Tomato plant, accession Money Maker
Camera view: bottom (45 deg); turntable rotation: 180 degrees
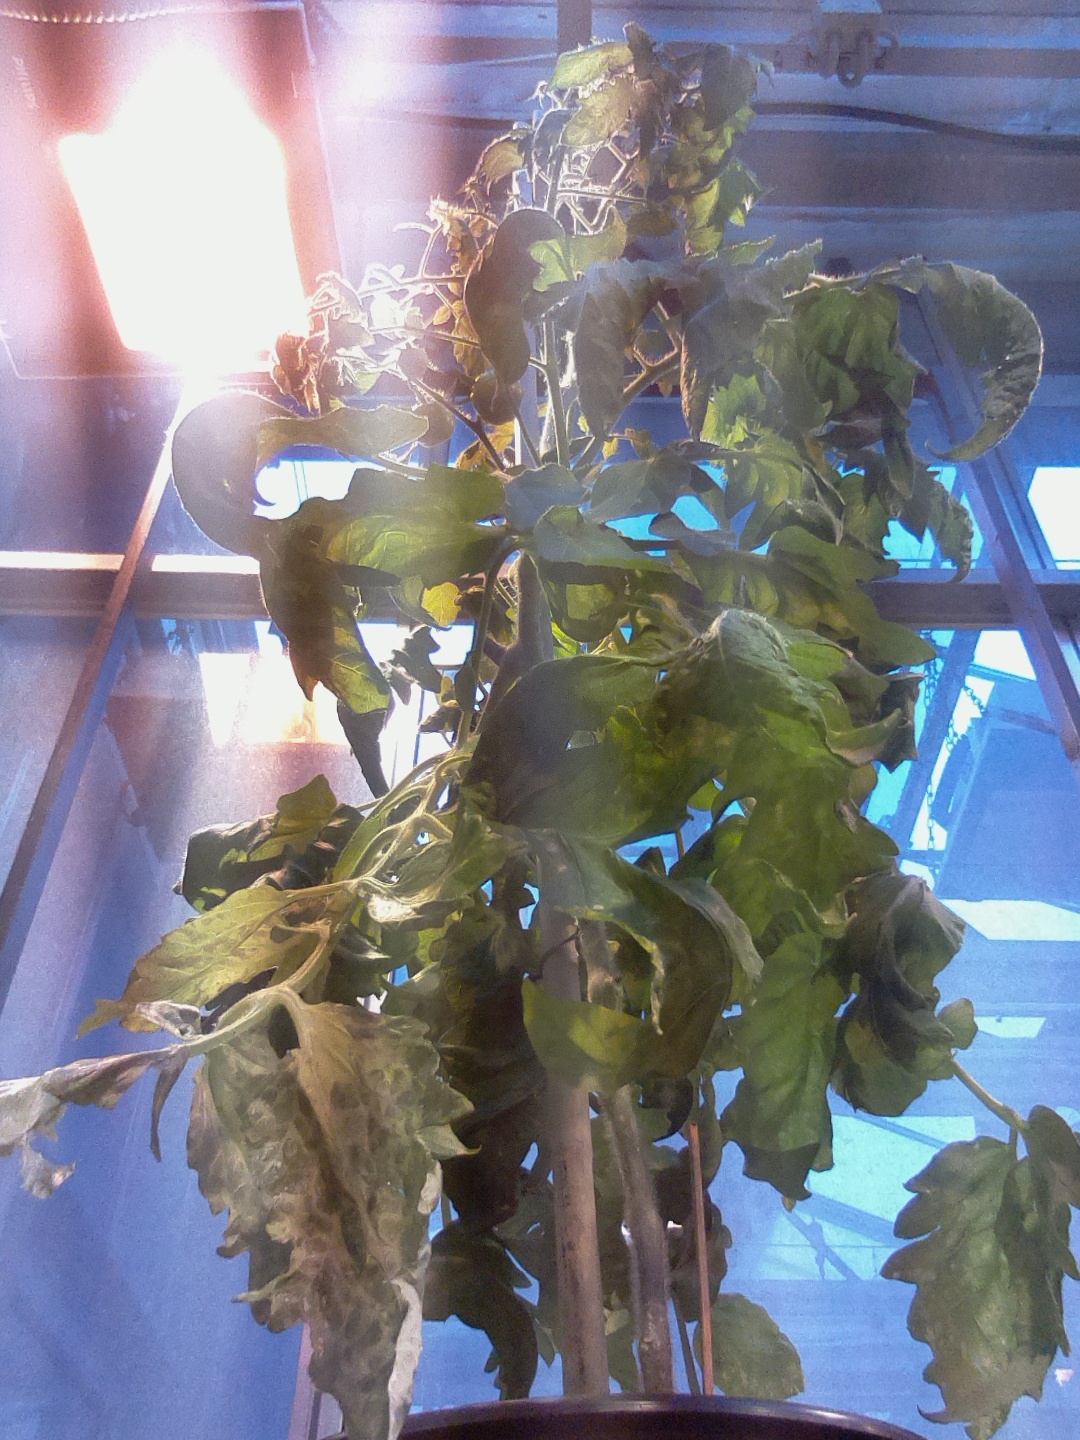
BBCH growth stage 71: 10%-20% of final fruit size